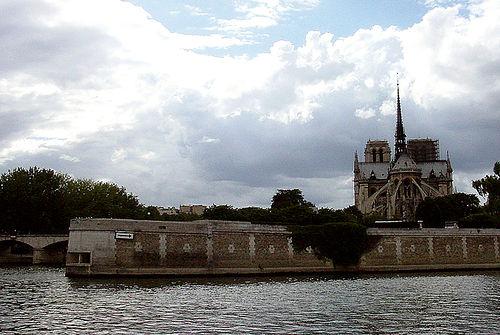
Weather: cloudy or overcast